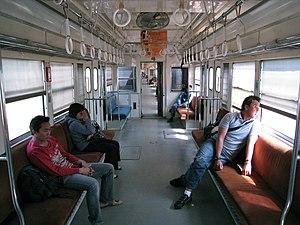
KRL Commuterline, anciennement KRL Jabodetabek est le réseau de train de banlieue qui dessert l'agglomération de Jakarta, capitale de l'Indonésie qui compte environ 30 millions habitants. Le réseau, qui comprend 6 lignes totalisant 415 kilomètres de voie sud-africaine transporte environ 950 000 passagers chaque jour. Il dessert les villes périphériques de Bogor, Depok, Tangerang et Bekasi.